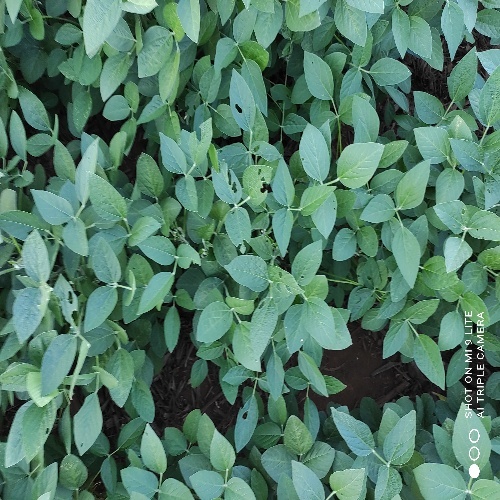
Label: Caterpillar